Infierno en el Ring (2015)

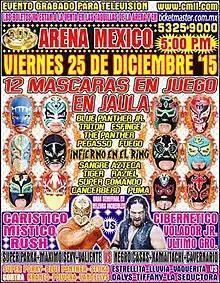
Official poster for the show depicting the twelve wrestlers in the main event along with Carístico and Cibernético

"Infierno en el Ring" (2015) (Spanish for "Inferno in the Ring") was a major professional wrestling pay-per-view (PPV) event that will be produced by the Mexican "lucha libre" promotion Consejo Mundial de Lucha Libre (CMLL) that took place on Friday December 25, 2015 in Arena México, Mexico City, Mexico. The show replaced CMLL's regularly scheduled "CMLL Super Viernes" show as is tradition with most of CMLL's signature events. The 2015 event marked the seventh time CMLL has held a show under that name with previous shows in 2008, 2009, 2010, 2012, 2013 and 2014. Each of the shows were main evented by a multi-man steel cage match, contested under "Lucha de Apuestas", or bet match rules referred to as "Infierno en el Ring". According to the rules the loser of the match, the last person to remain in the cage, would be forced to have his hair shaved off per "Lucha Libre" traditions.